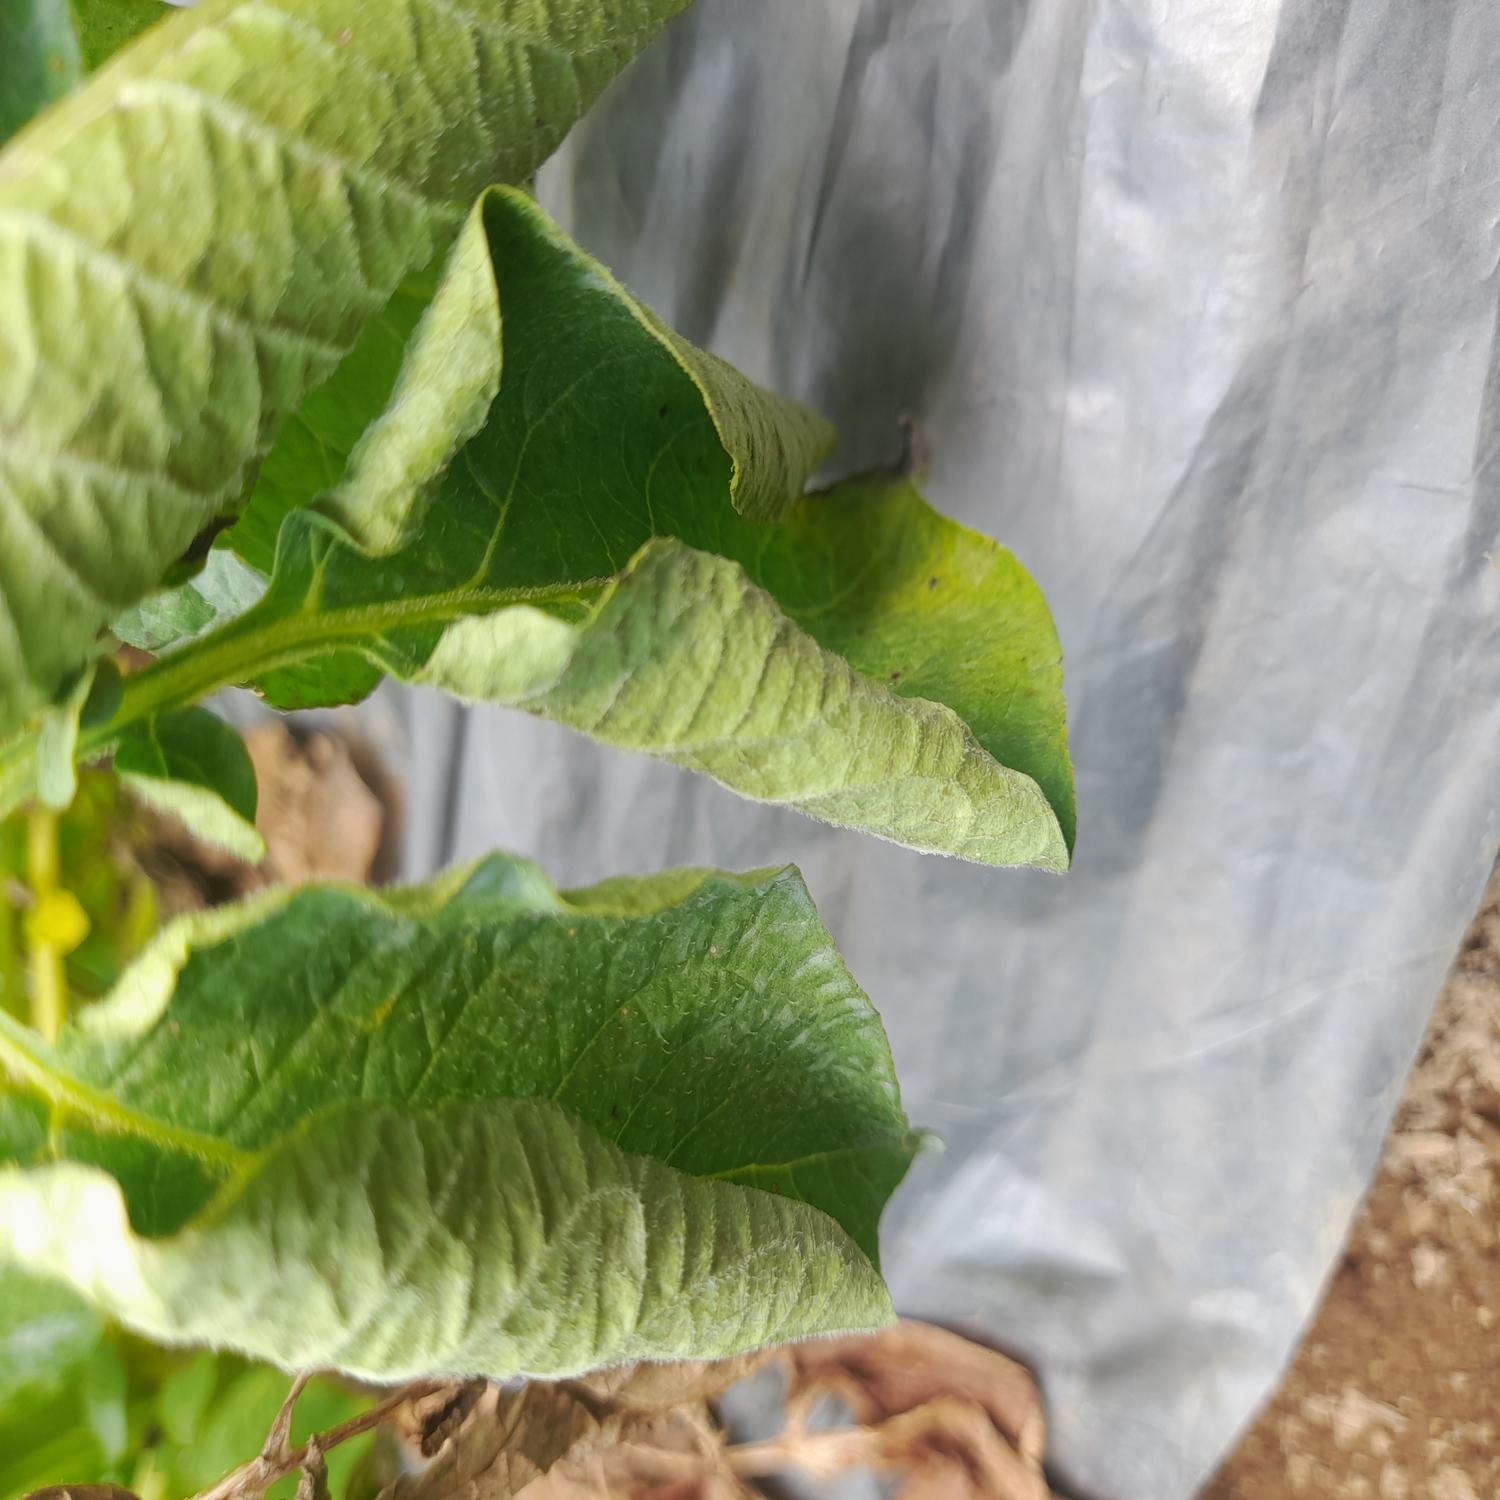
Etiqueta: Pudricion_Parda